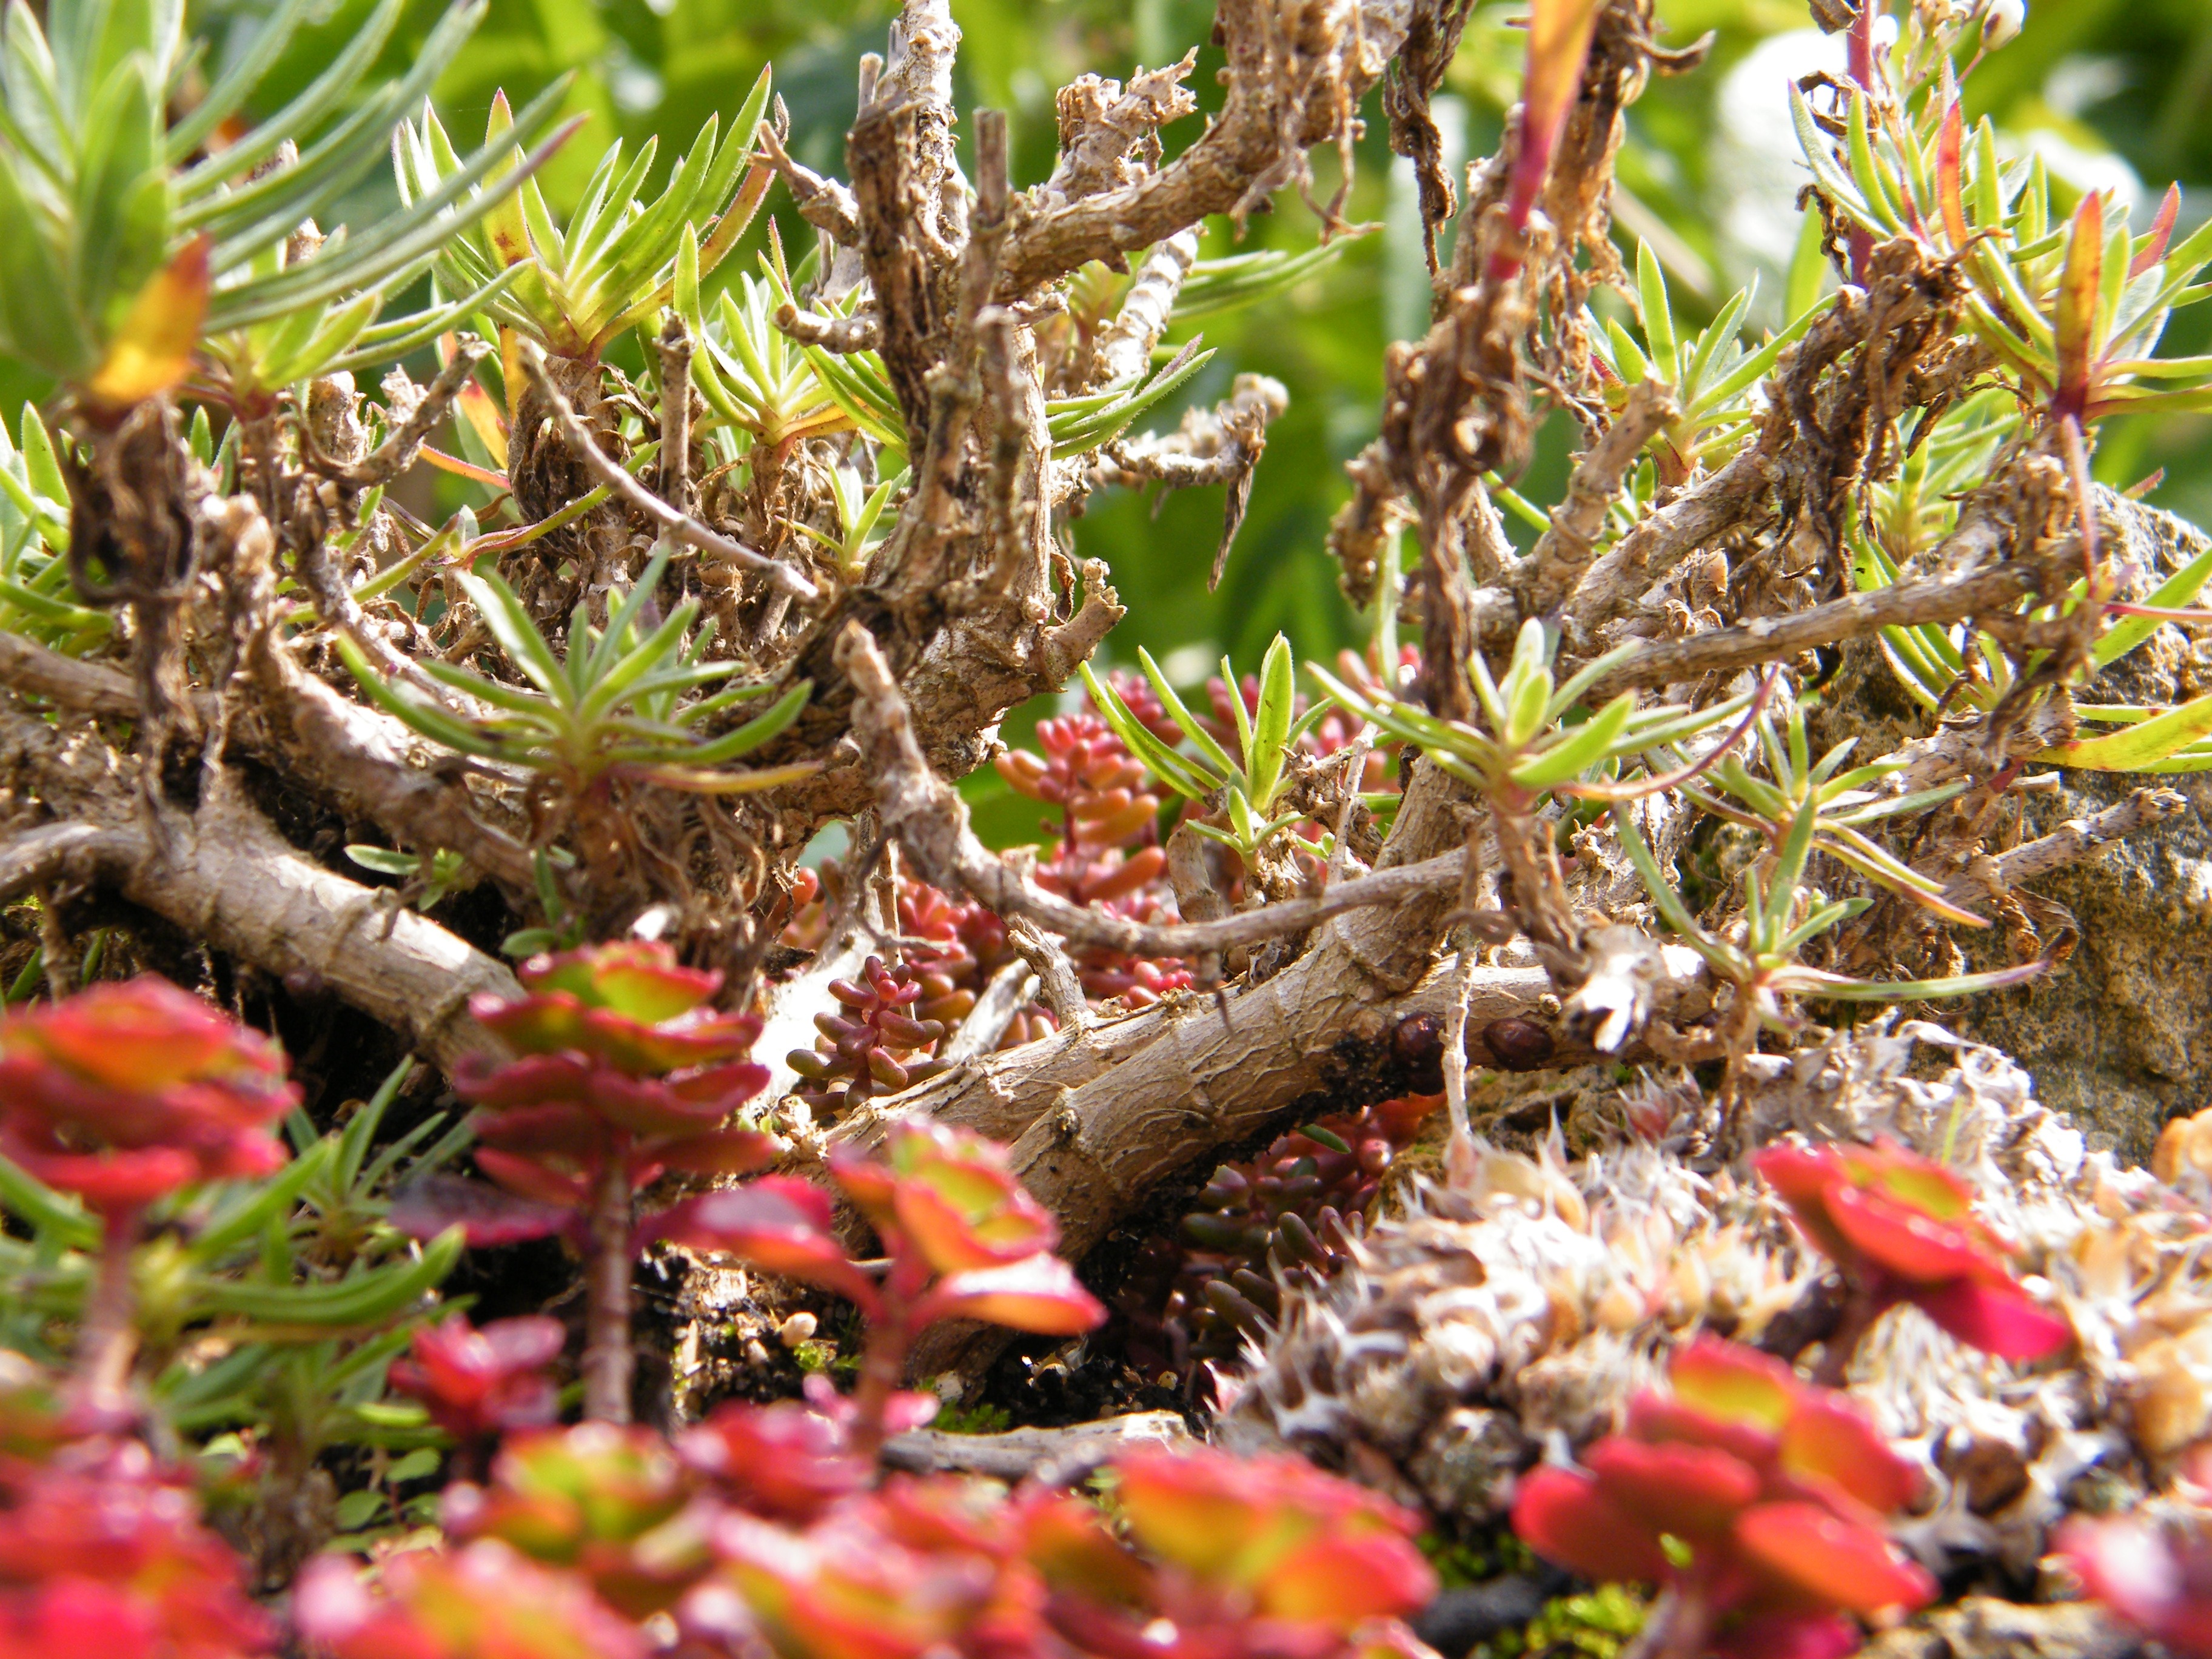
tree, branch, plant, flower, produce, botany, garden, flora, shrub, needles, dry plant, woody plant, land plant